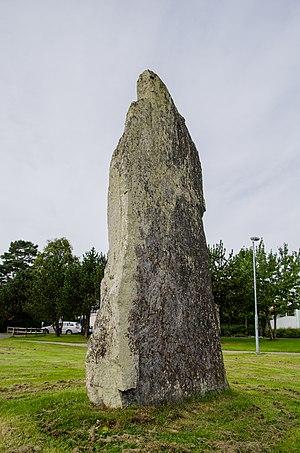
Les menhirs de Vårgårda sont un groupe de menhirs situés à Vårgårda, commune suédoise du comté de Västra Götaland, dans le Västergötland.
Cette liste non exhaustive, recense les sites mégalithiques encore visibles en Suède.